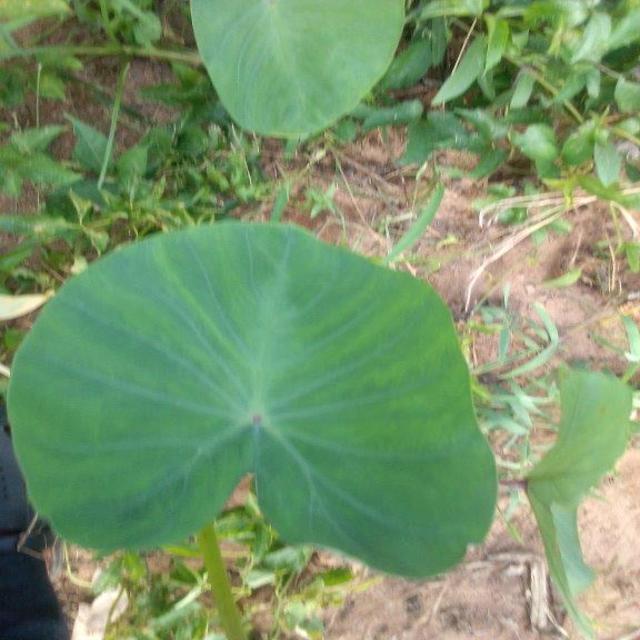
Label: Healthy